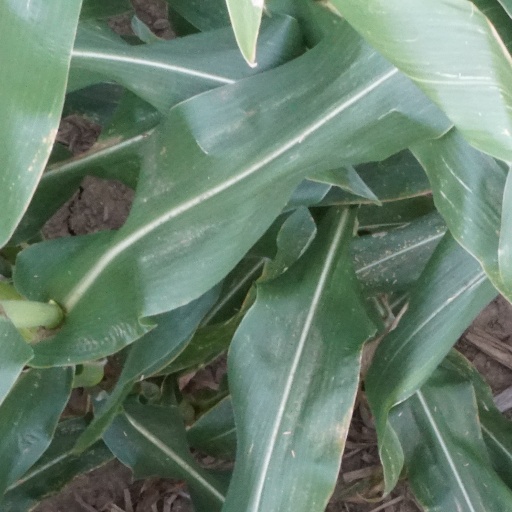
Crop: maize; corn